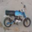
Label: motorcycle